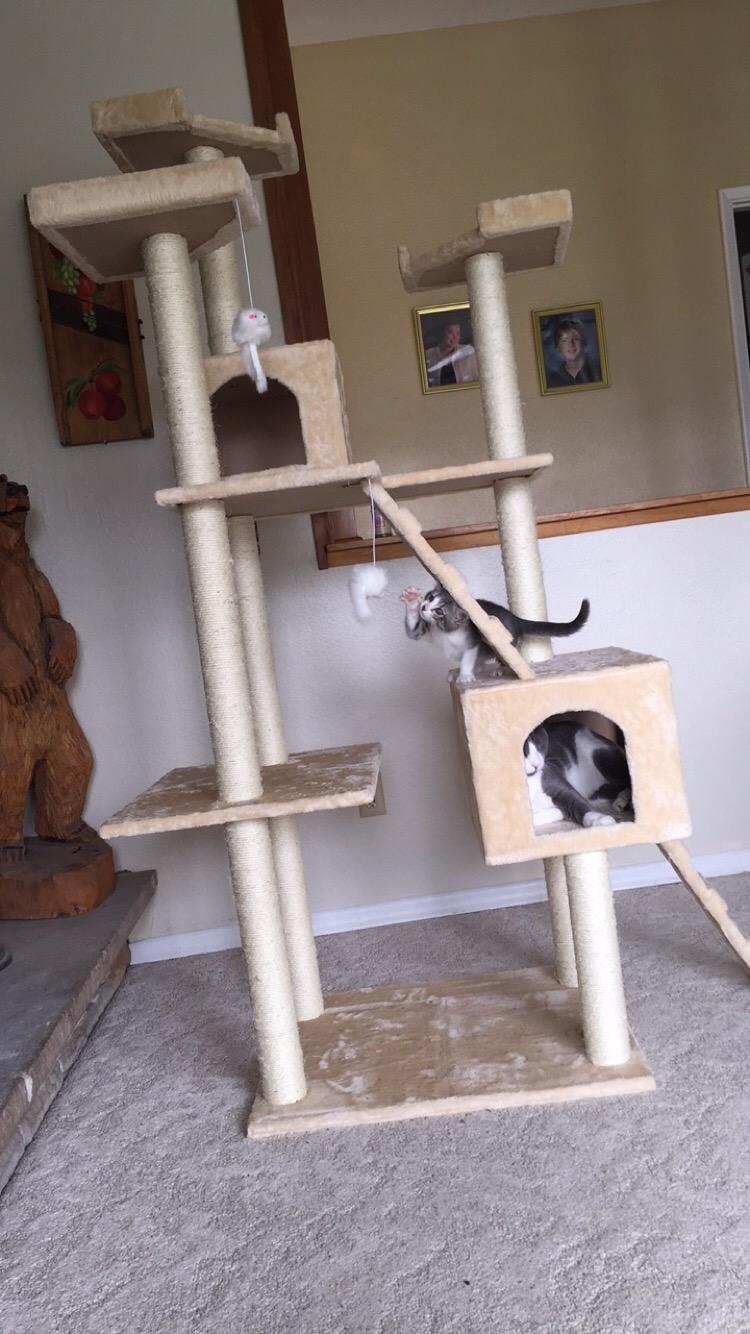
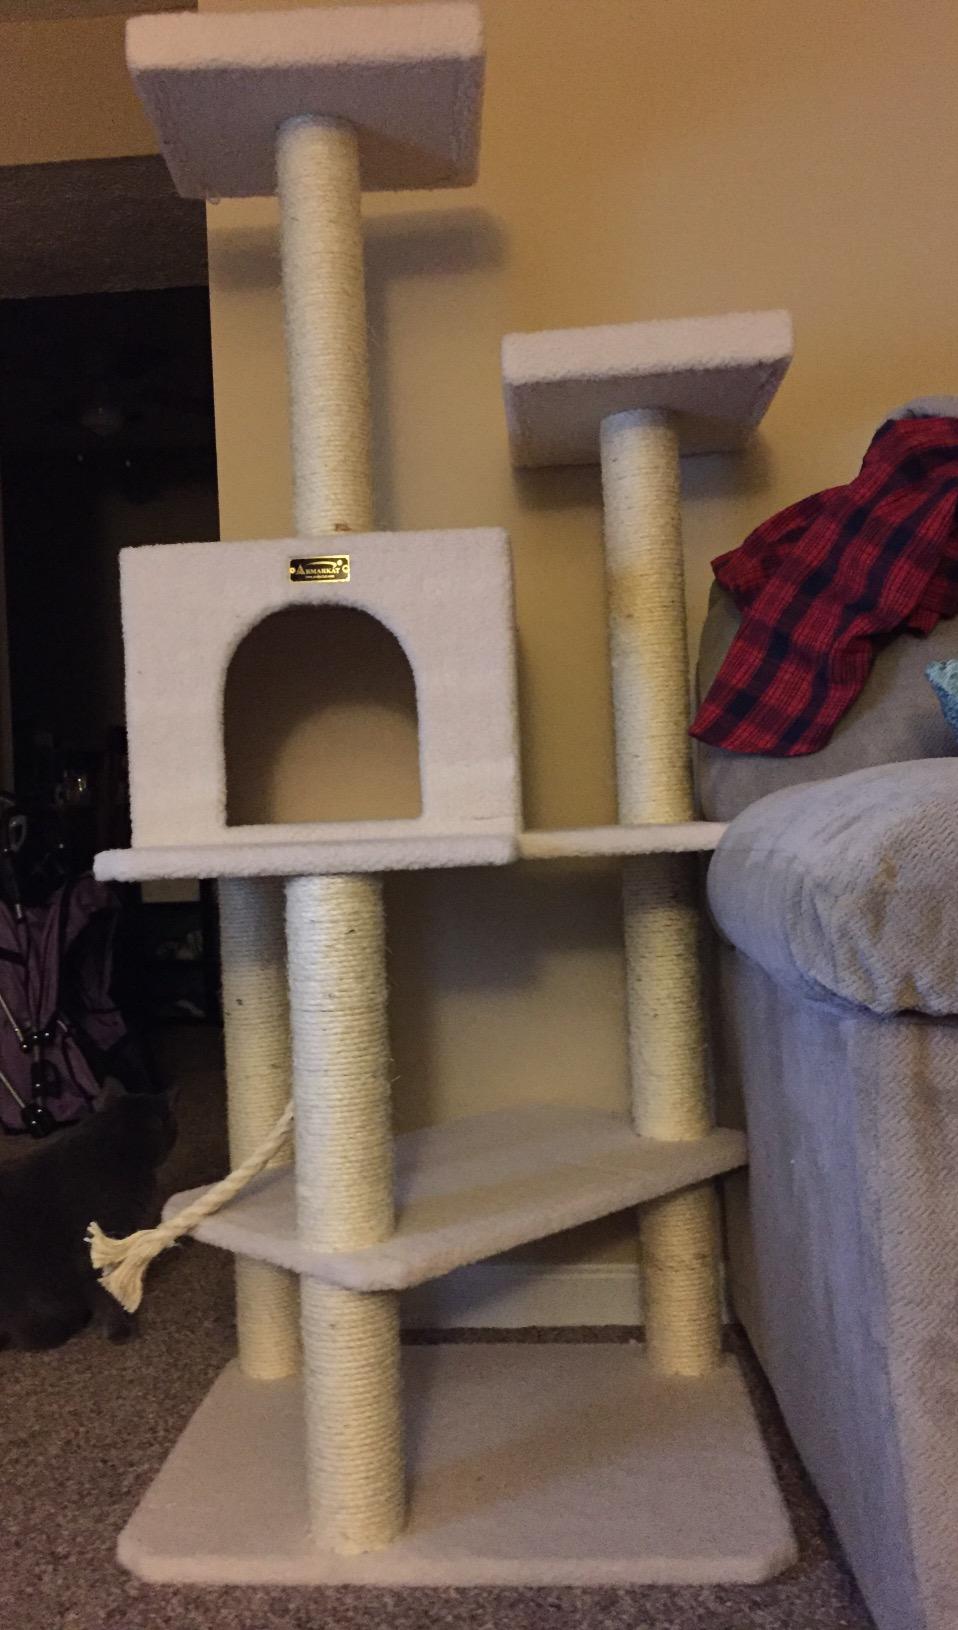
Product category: items_cat tree
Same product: no